Getafe

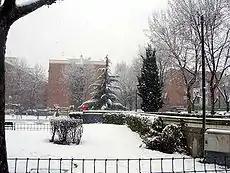
A park in Getafe on a snowy day.

The climate of Getafe is cold semi-arid (Köppen climate classification: "BSk"). Winters are cool, with temperatures dropping below 10 °C (46.4 °F) during the day, and frequently below 2 °C (32 °F) at night. Getafe averages three to four snowfalls per year. Summers are very hot, with median temperatures above in July and August, and with maximum temperatures which often reach 35 °C (95 °F). Daily temperatures oscillate within range of 10 °C (18 °F).